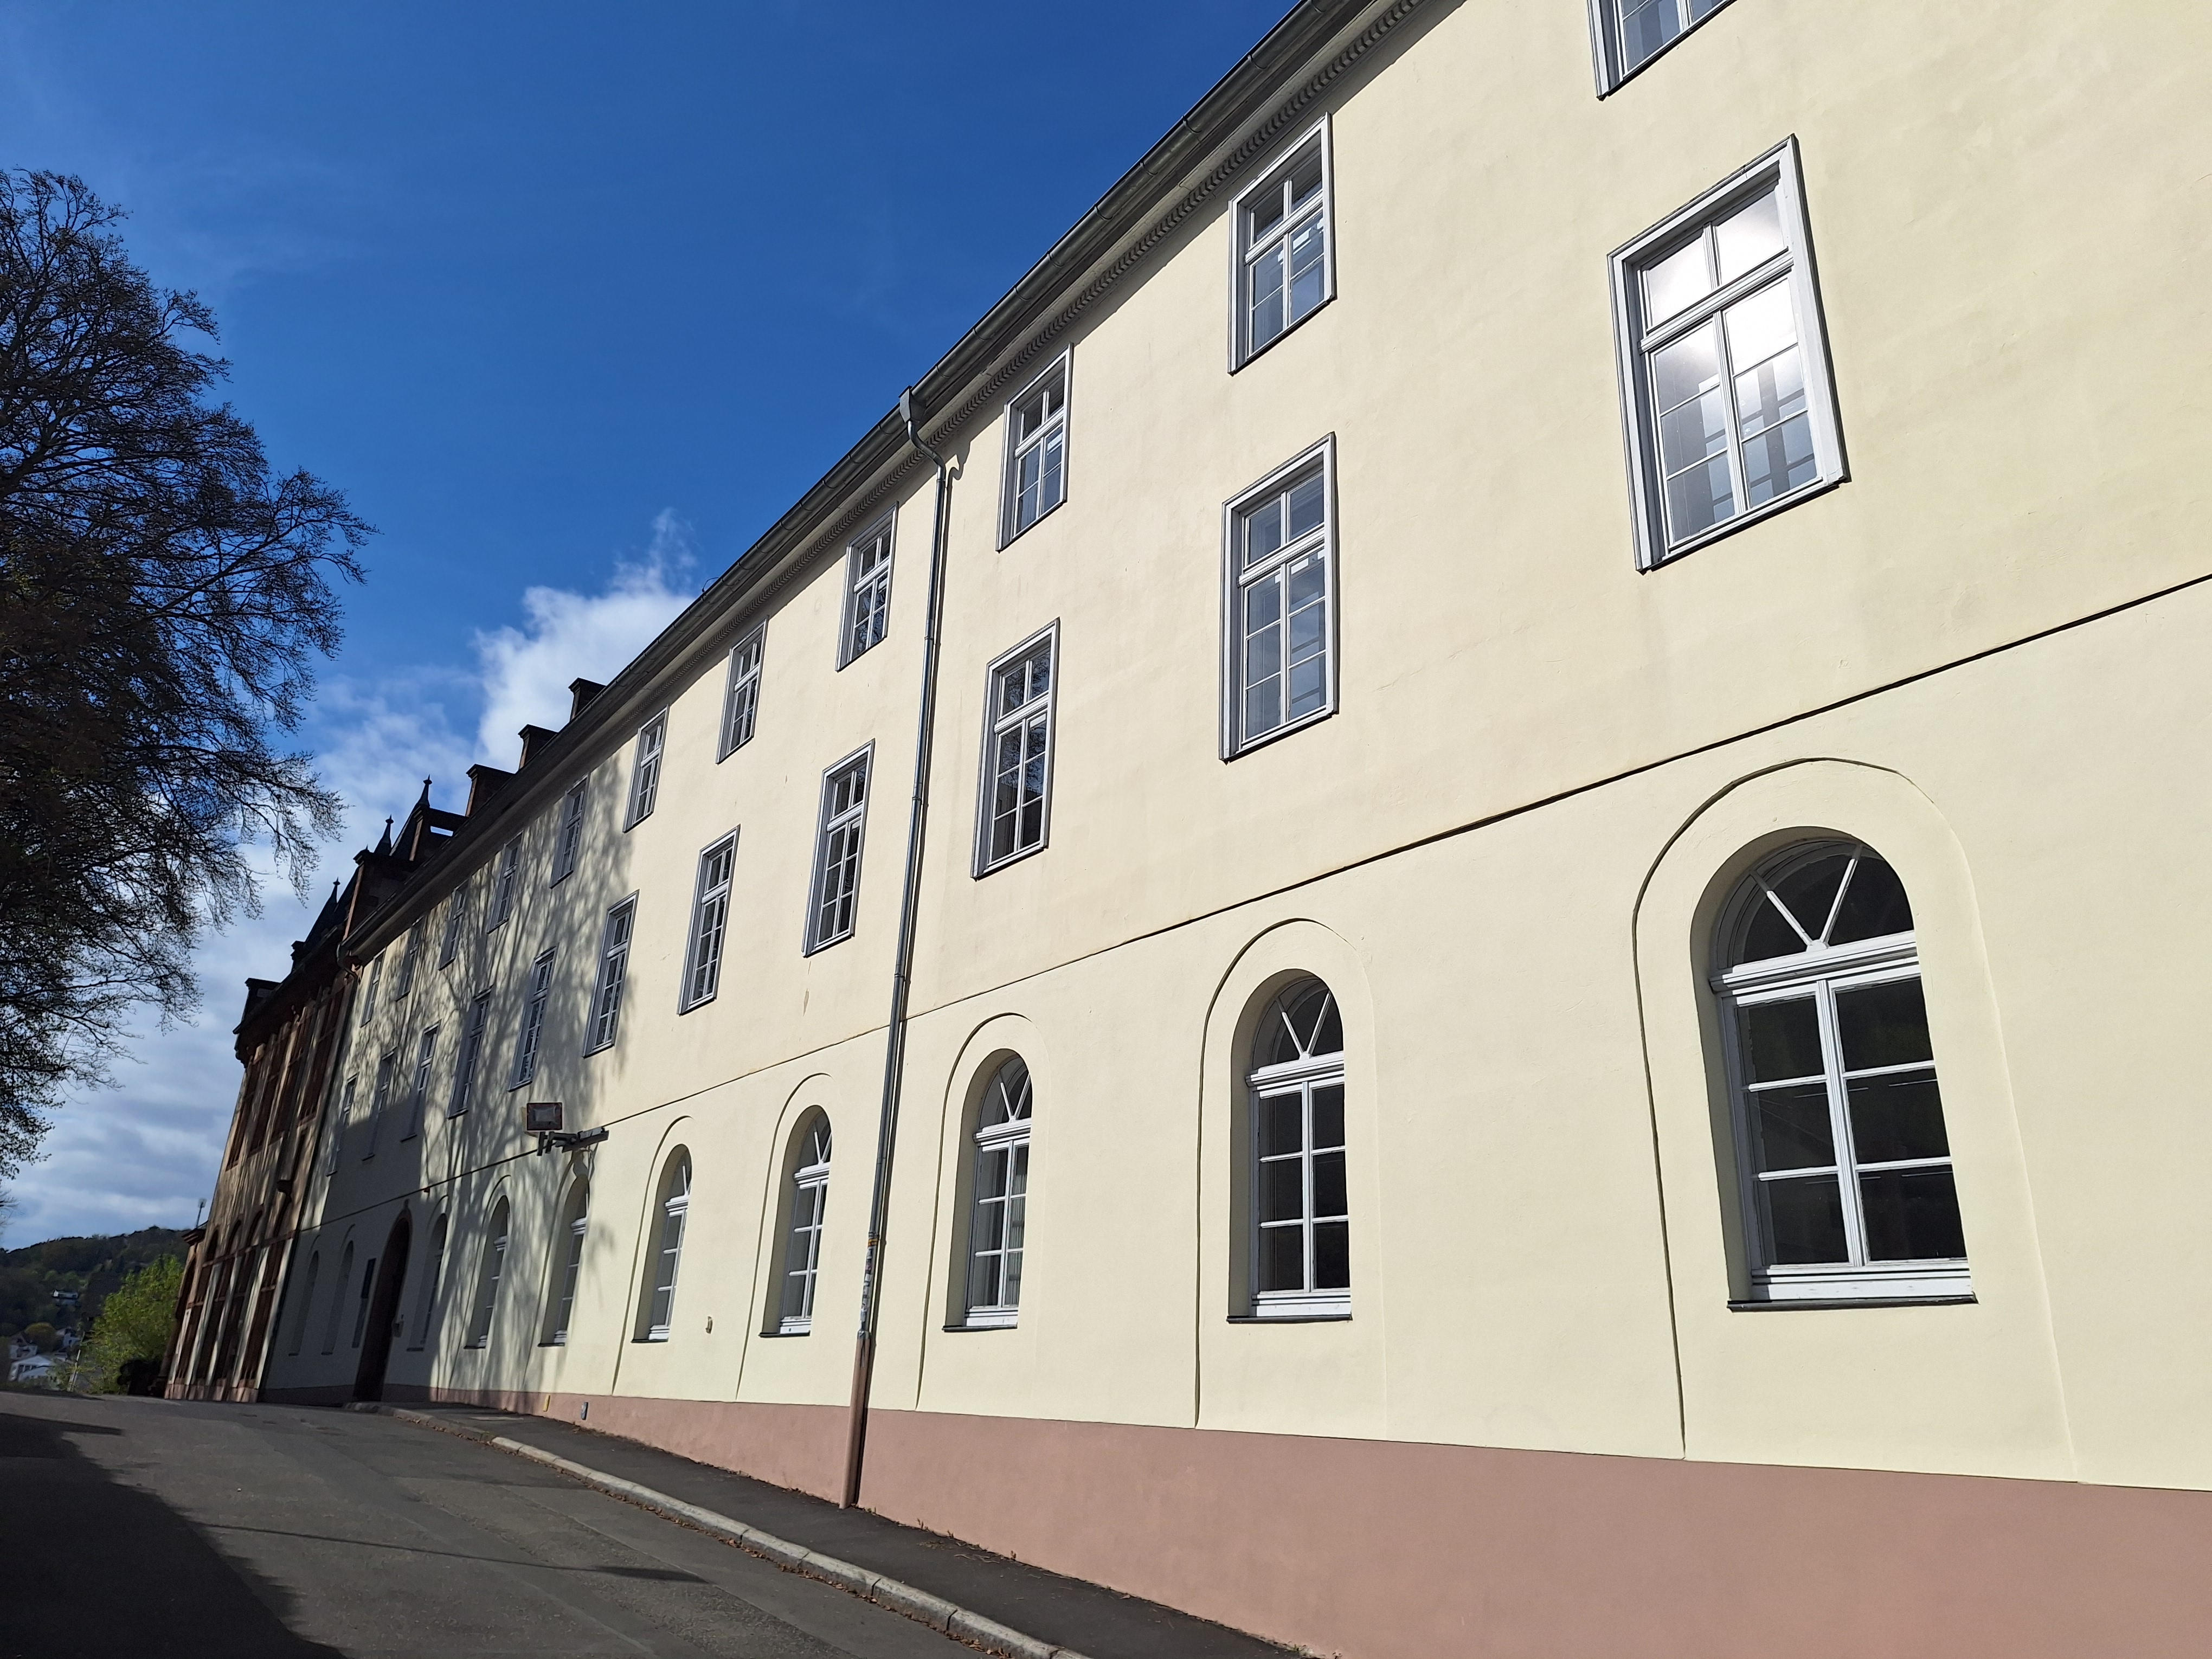
Building: Renthof 6